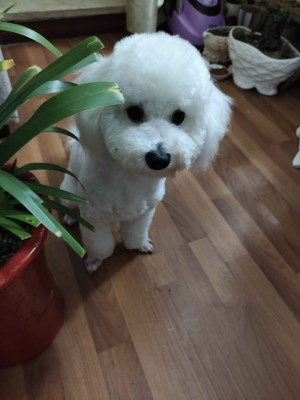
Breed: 3083-n000117-Bichon_Frise